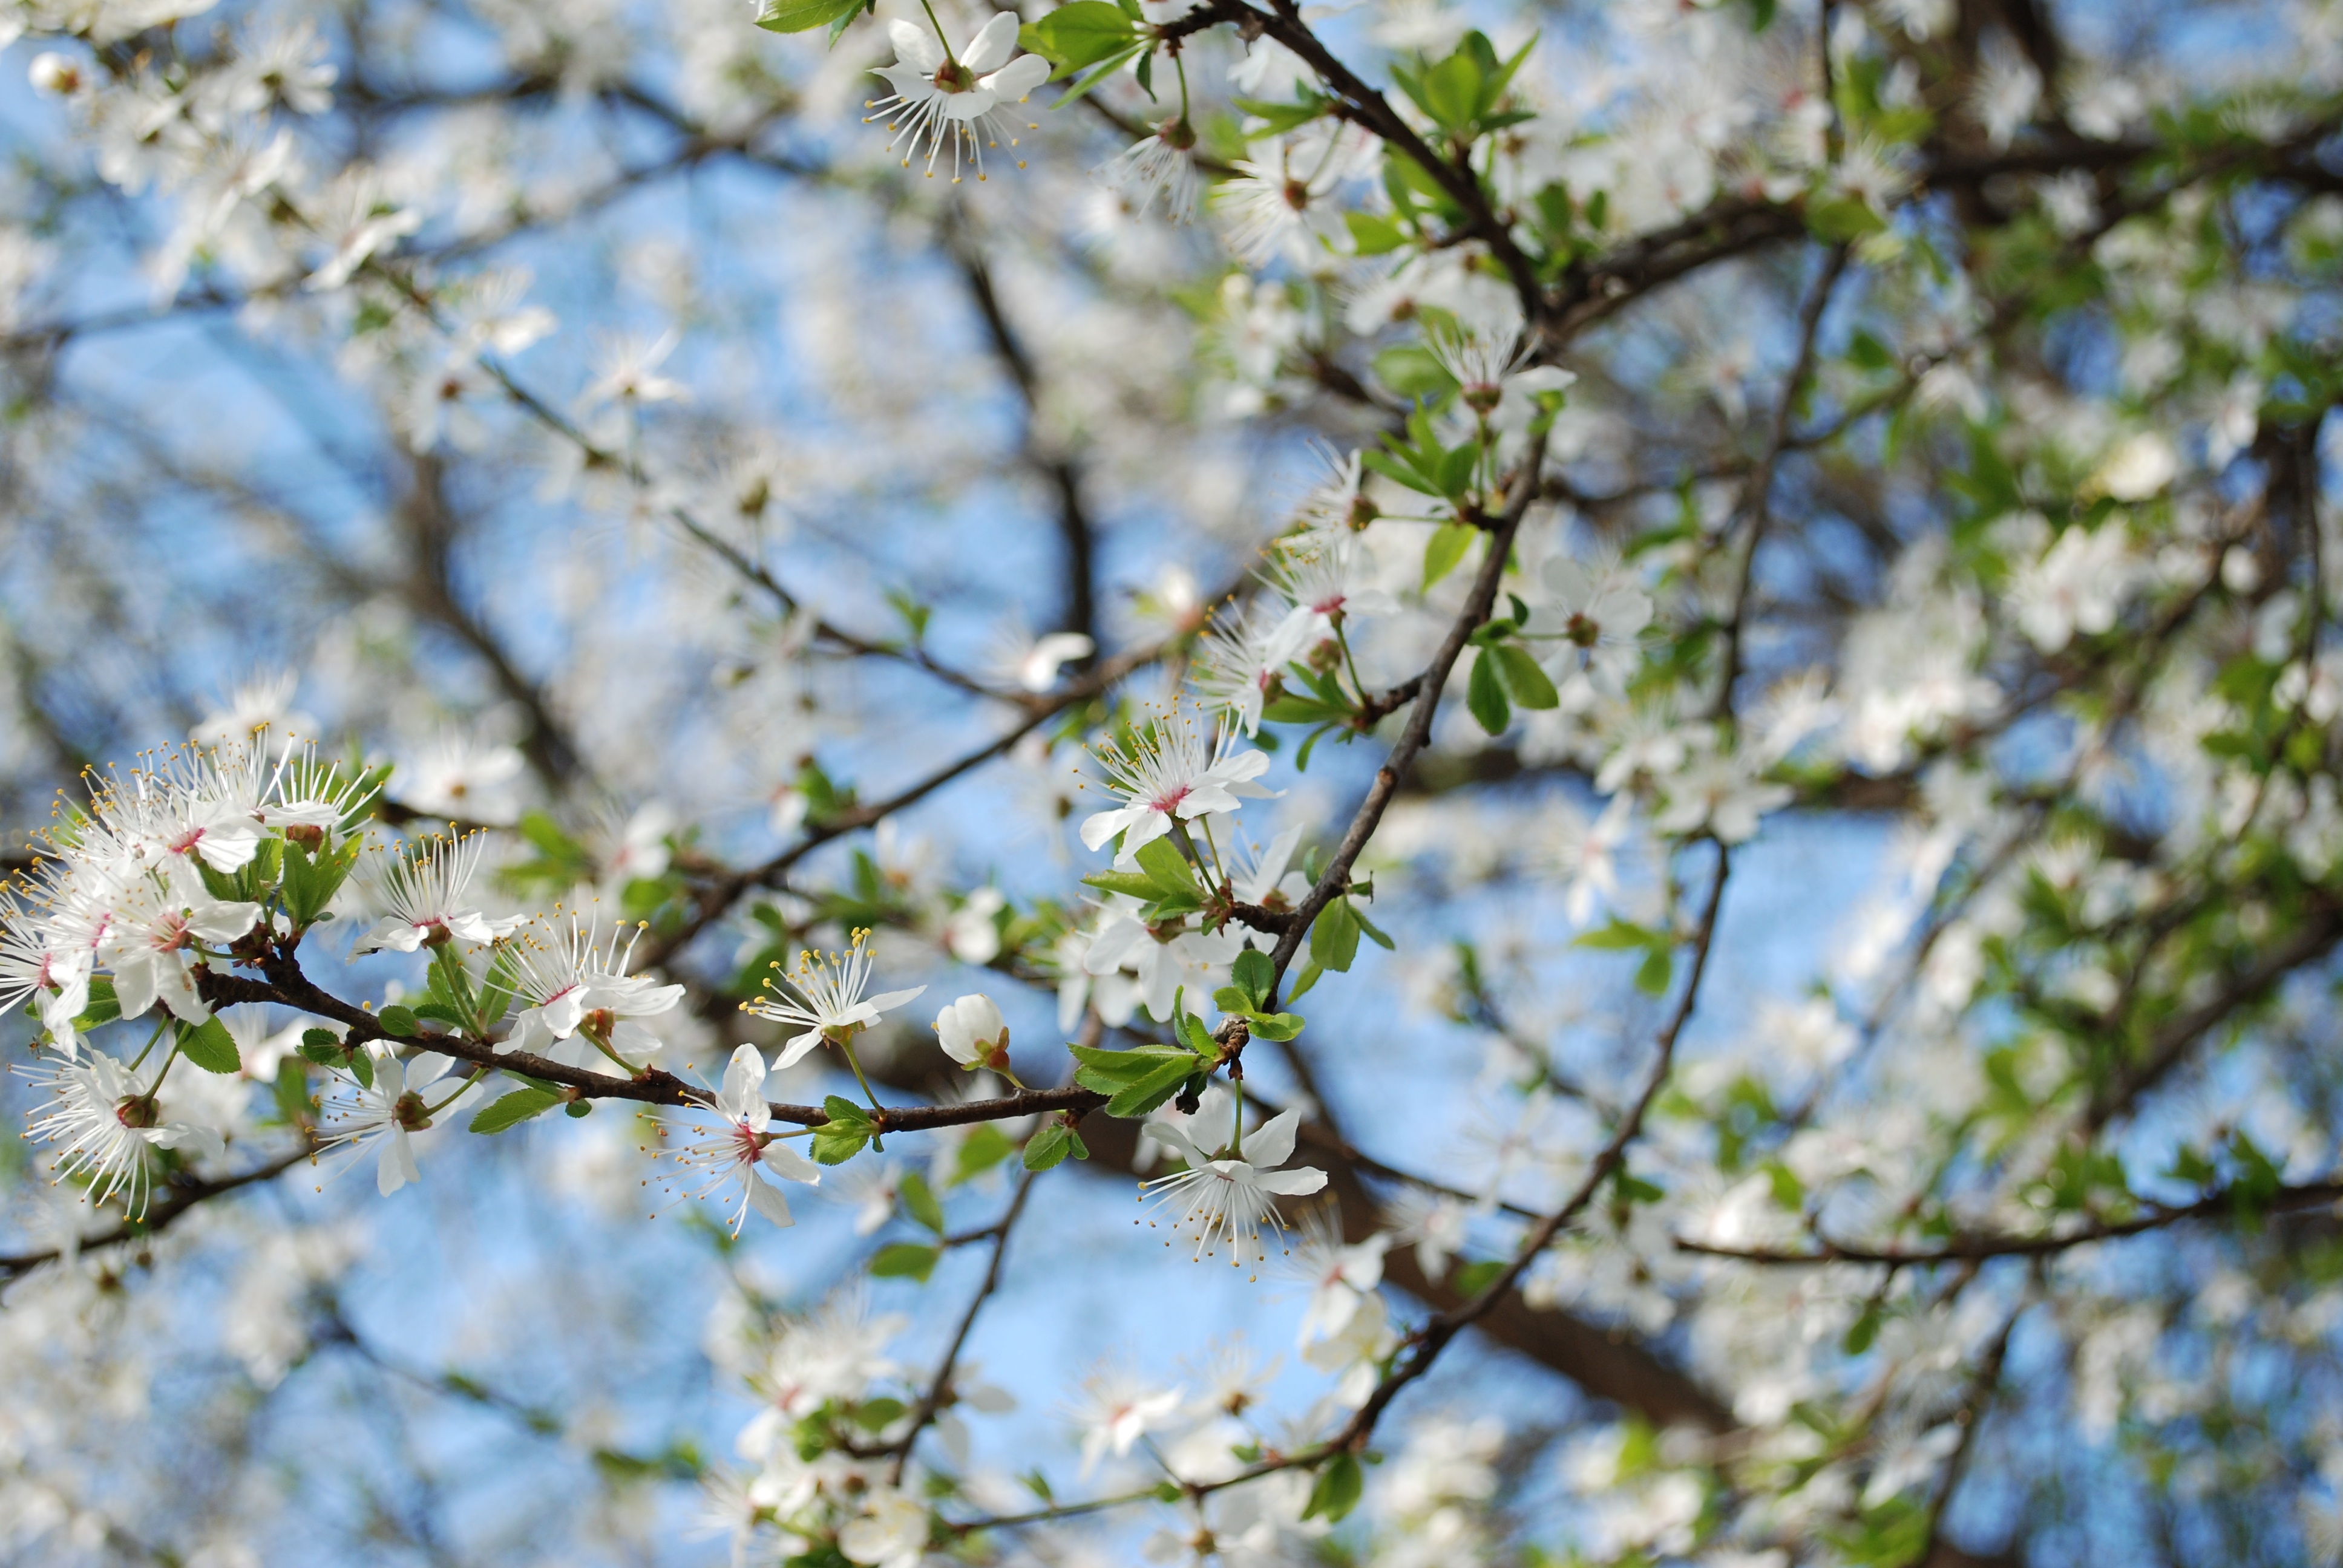
tree, nature, branch, blossom, plant, sunlight, leaf, flower, spring, green, produce, botany, flora, season, cherry blossom, twig, prunus spinosa, flowering plant, woody plant, land plant